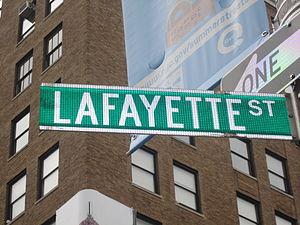
Gilbert du Motier, marquis de La Fayette, dit « La Fayette », né le 6 septembre 1757 au château de Chavaniac, paroisse de Saint-Georges-d'Aurac et mort le 20 mai 1834 à Paris, est un noble d'orientation libérale, officier et homme politique français et américain.
Lafayette Street est une rue de New York située dans le quartier de Lower Manhattan. Parallèle à Broadway, elle est donc orientée nord-sud.